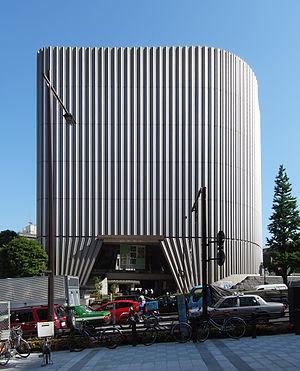
Le musée mémorial national Shōwa est un musée national situé dans l'arrondissement de Chiyoda à Tokyo, géré par le Ministère de la Santé, du Travail et des Affaires sociales. Il est communément appelé le Shōwakan. Le musée expose principalement des objets illustrant le mode de vie du peuple japonais durant et après la Seconde Guerre mondiale. Le Shōwakan a ouvert ses portes le 27 mars 1999.
Cette liste présente les musées et les galeries d'art situés à Tokyo.